Which point is corresponding to the reference point?
Reference image:
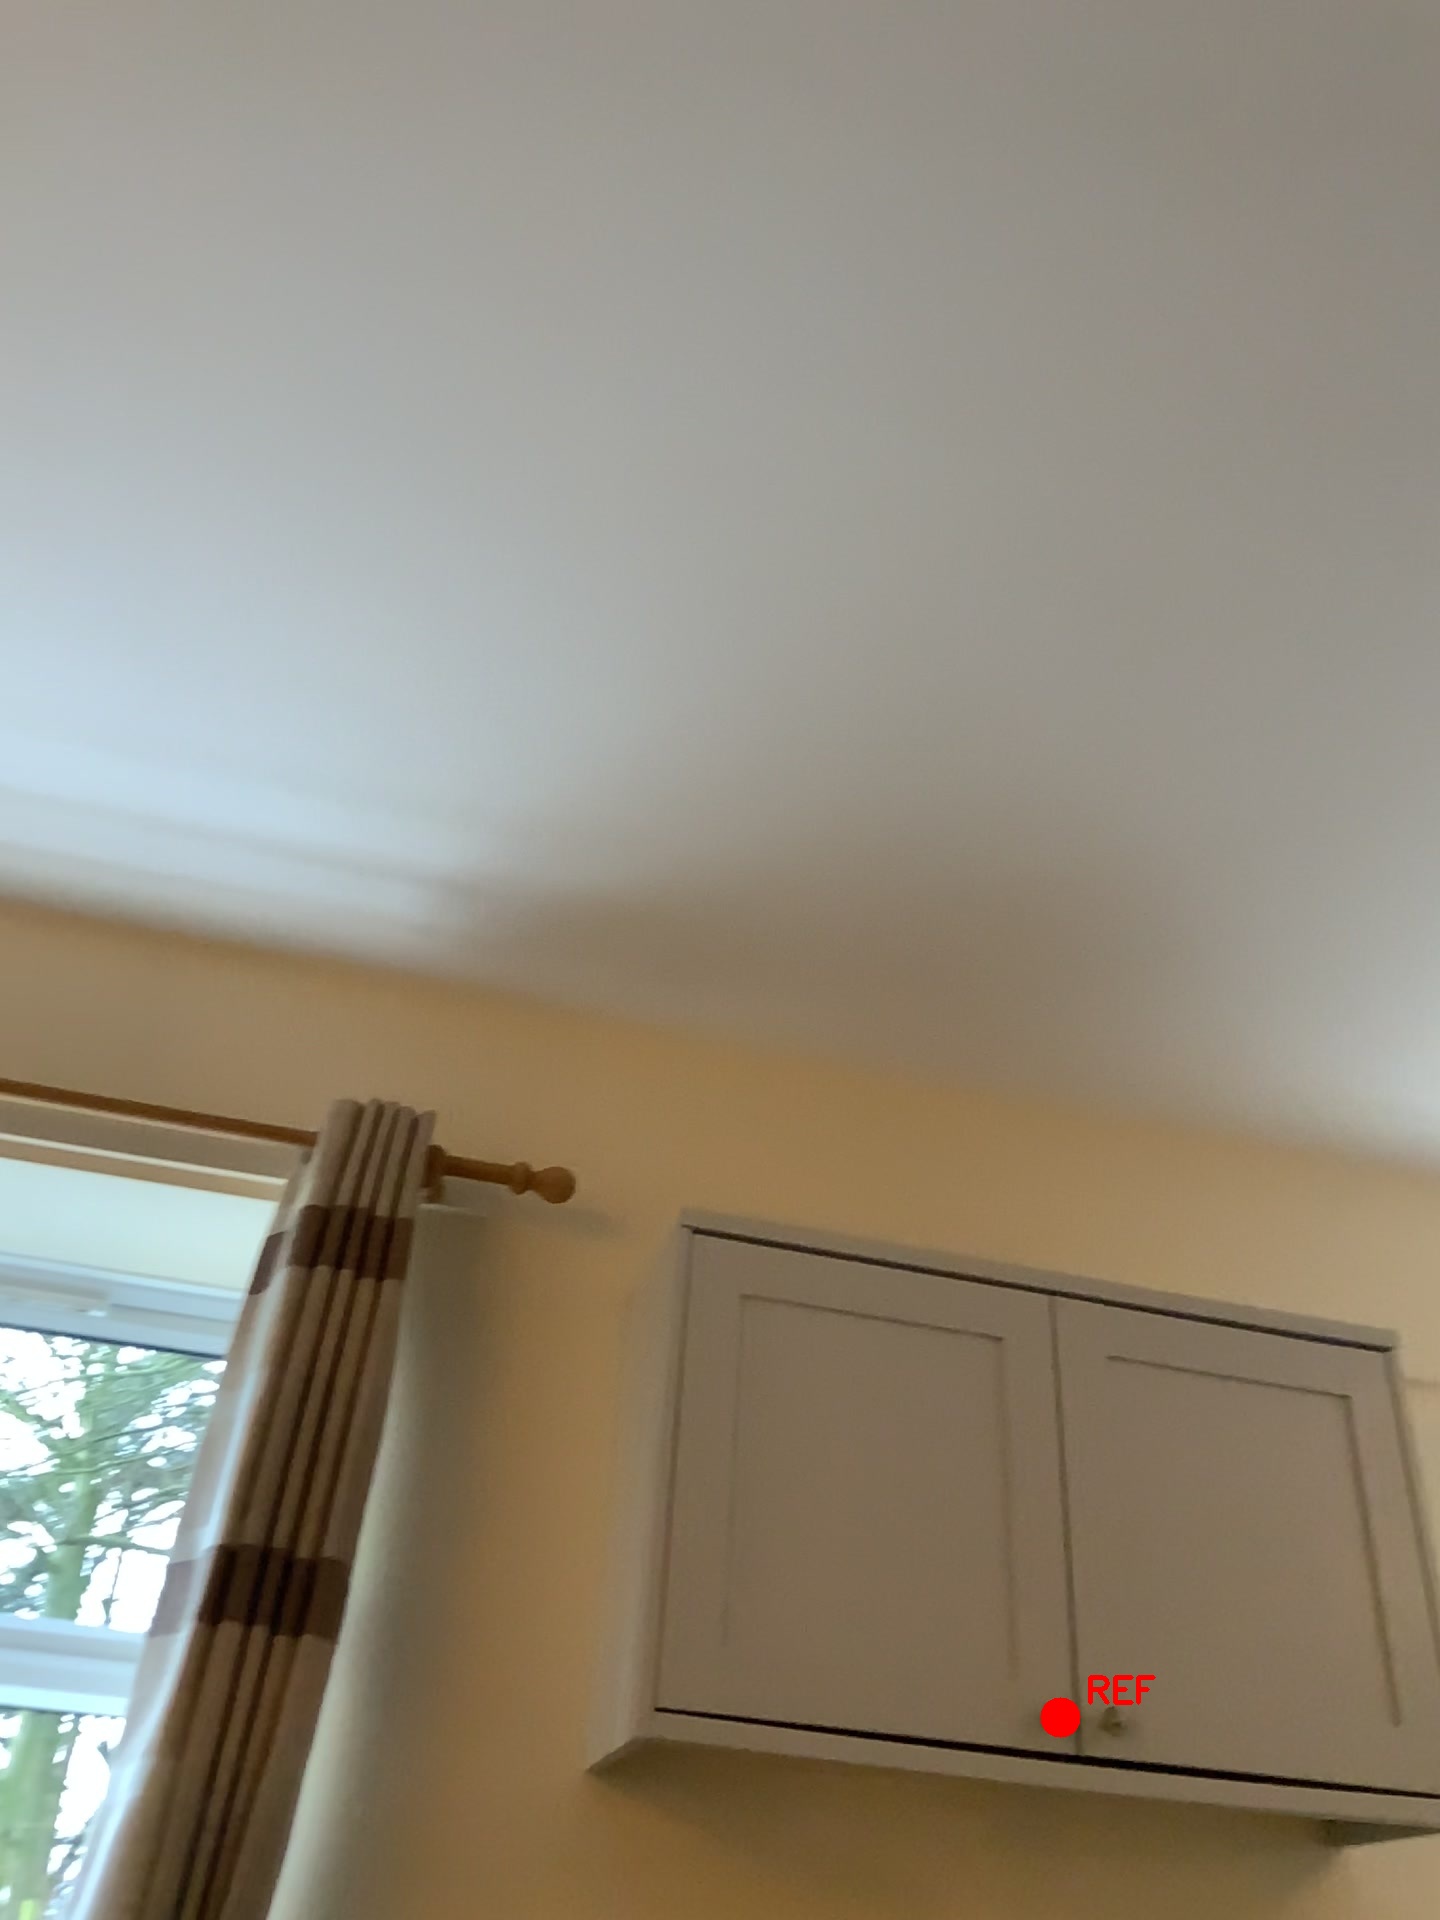
Option image:
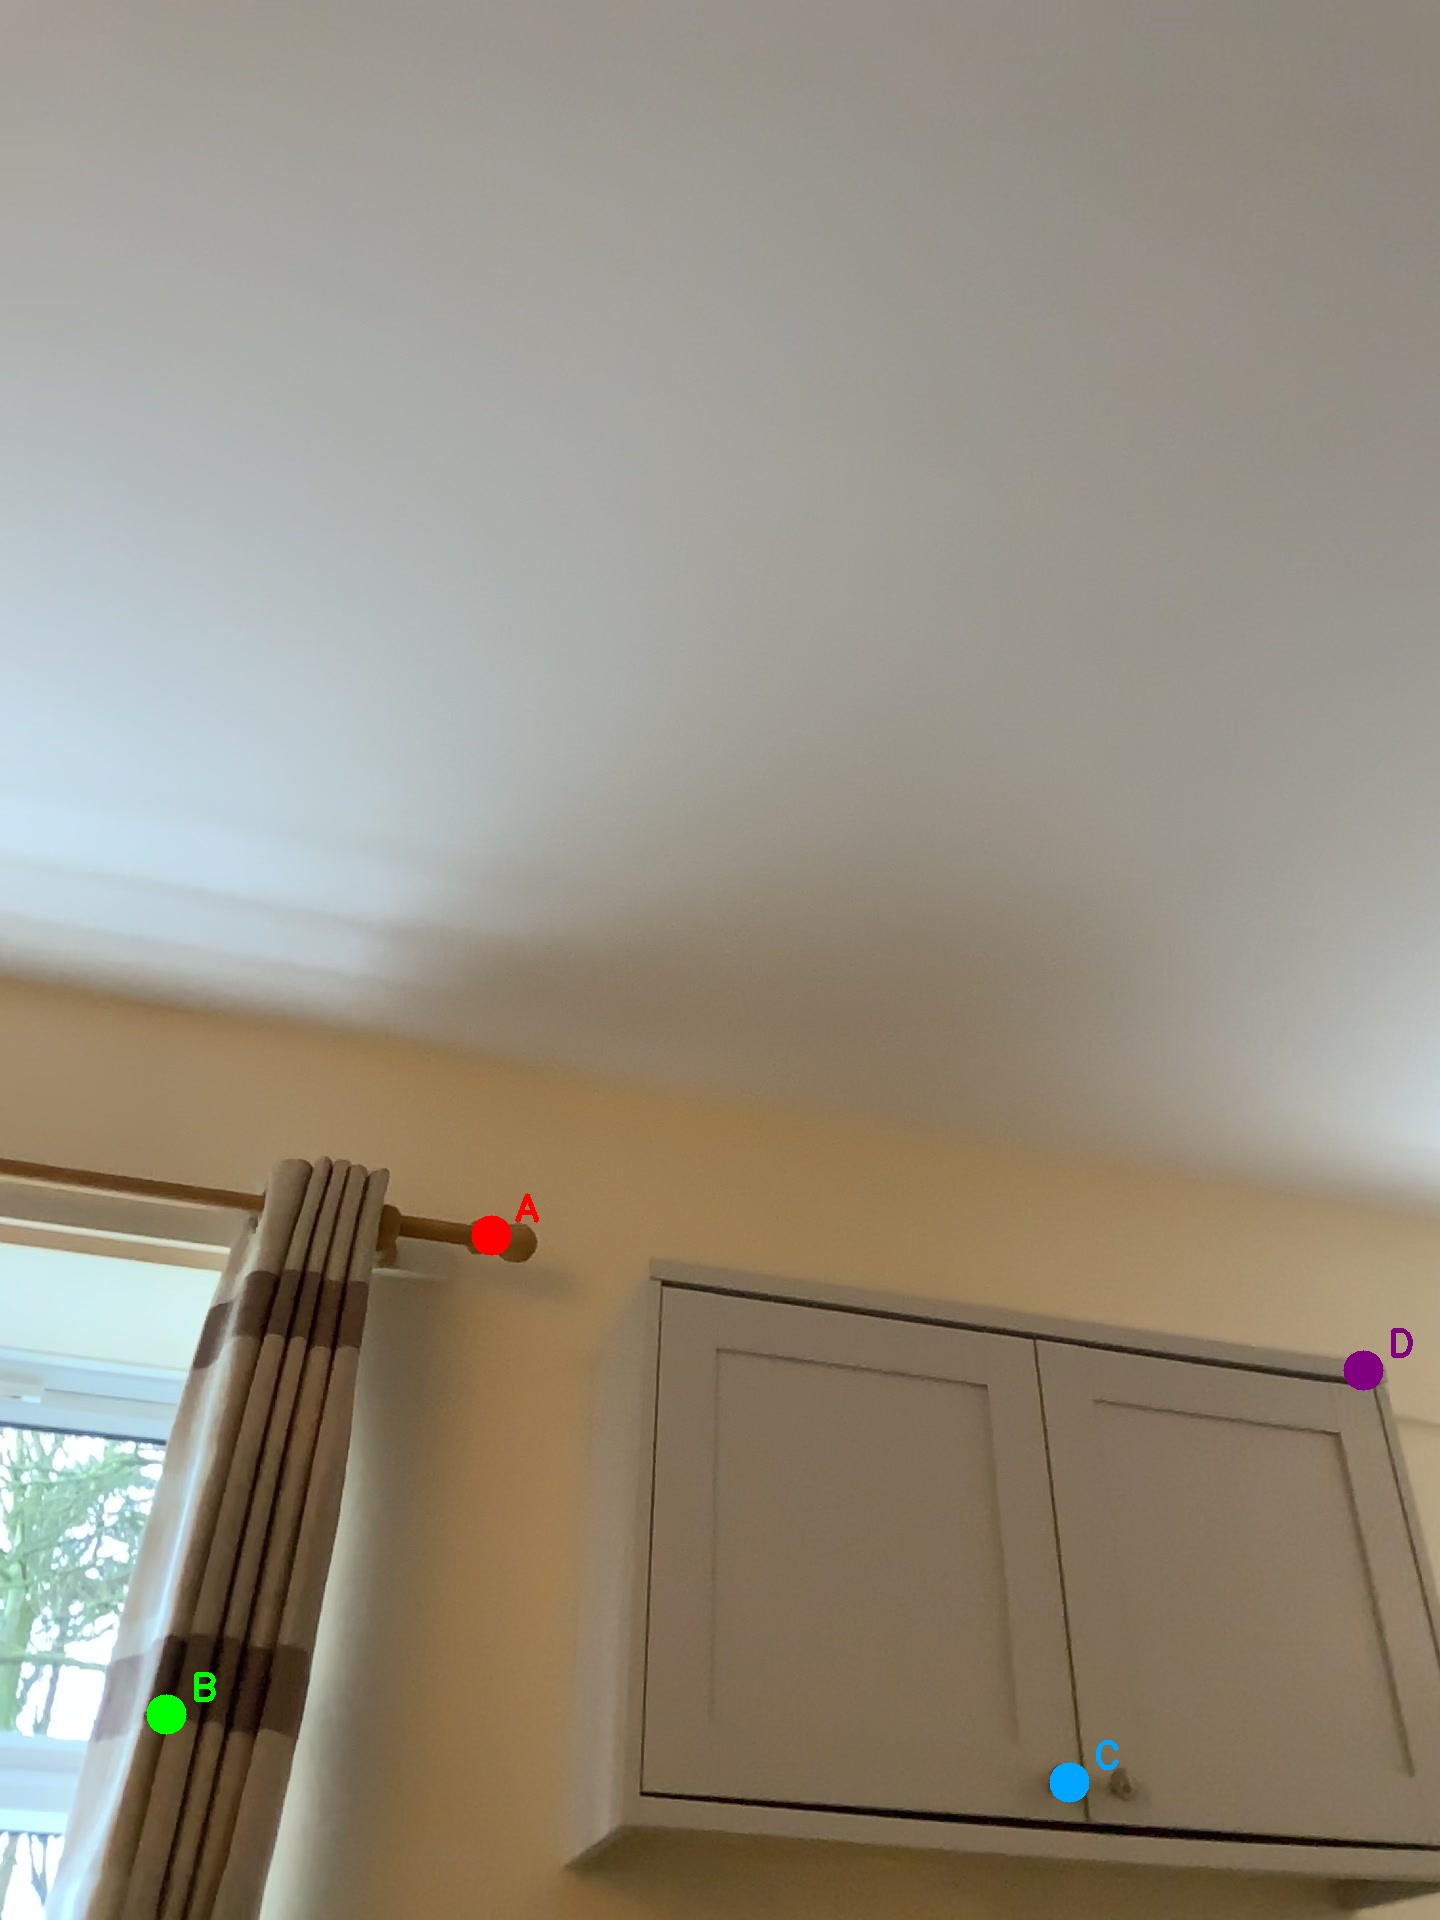
Choices:
Point A
Point B
Point C
Point D
Answer: (C)